James Murray (loyalist)

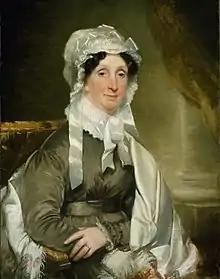
Portrait of his daughter, Elizabeth, by Chester Harding, 1827.

In 1761, he married Barbara Bennet (1724–1760). Barbara was the daughter of Andrew Bennet and Dorothy (née Collingwood) Bennet. Her mother was the half-sister Cuthbert Collingwood (grandfather of Cuthbert Collingwood, 1st Baron Collingwood). Together, they were the parents of: